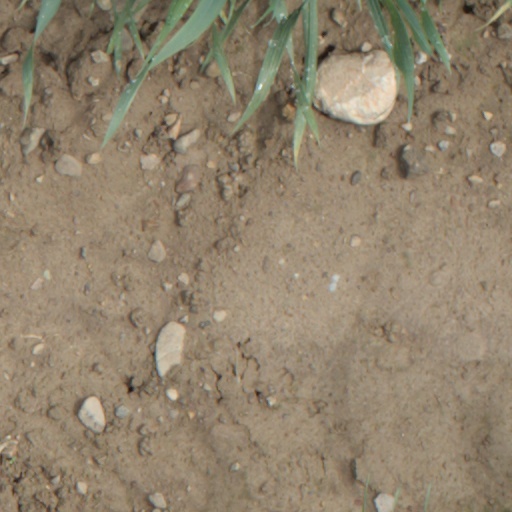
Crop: wheat